Positioning Yoga

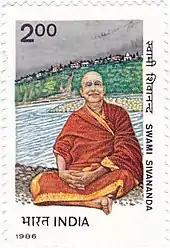
Sivananda seated by the sacred river Ganges at Rishikesh, on a 1986 200 Rs. postage stamp

The book is illustrated with 10 figures, mostly monochrome photographs by the author. One figure is an outline map of India, and another shows a 200 Rupee postage stamp commemorating Sivananda seated by the river Ganges at Rishikesh.